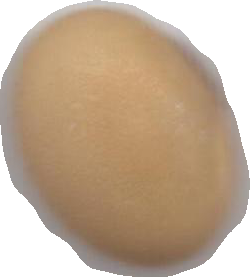
Variety: Anjasmoro